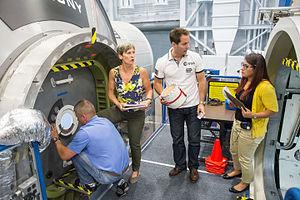
Thomas Pesquet, né le 27 février 1978 à Rouen, est un astronaute français.